Korovai
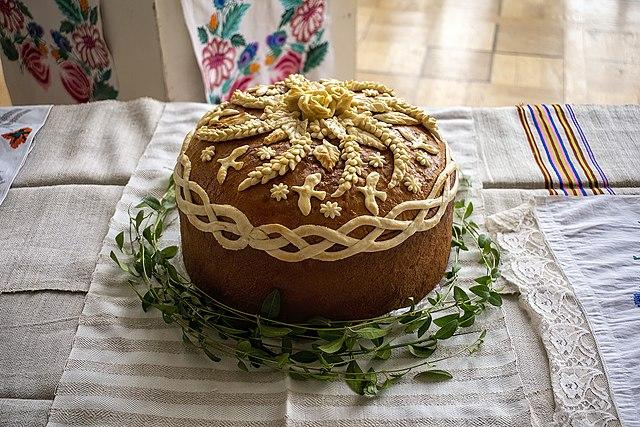
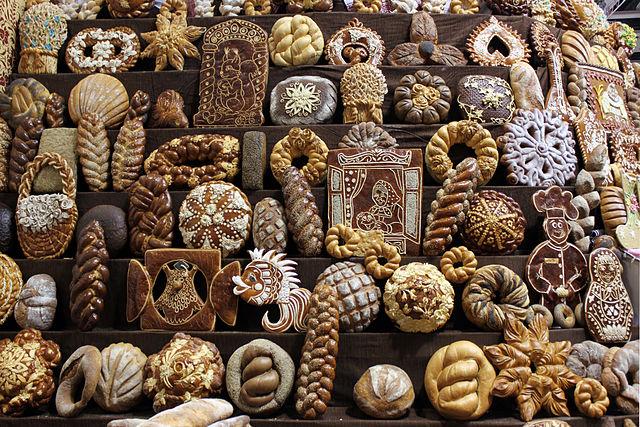
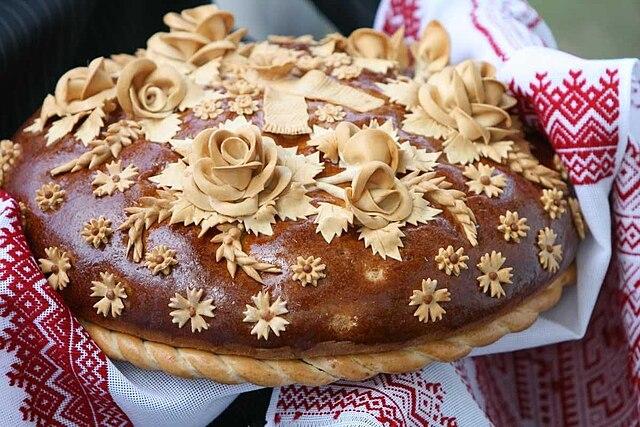
Also known as:
arz - Egyptian Arabic: كوروفاى
az - Azerbaijani: Karavay
be - Belarusian: Каравай
el - Greek: Κοροβάι
eo - Esperanto: Koropano
es - Spanish: Korovai
fr - French: Korovaï
hy - Armenian: Կարավայ
ka - Georgian: კოროვაი
kk - Kazakh: Каравай
lt - Lithuanian: Karvojus
pl - Polish: Korowaj
ru - Russian: Каравай
sr - Serbian: Коровај
tr - Turkish: Korovay
uk - Ukrainian: Коровай
uz - Uzbek: Korovai
zh - Chinese: 科羅伐葉
Category: bread (braided bread)
Cuisine: Bulgarian
Associated cuisines: Bulgarian, Russian, Ukrainian, Belarusian
Area: Bulgaria, Russia, Ukraine, Belarus
Countries: Bulgaria
Region: Eastern Europe, , , ,
A large round braided bread, traditionally baked from wheat flour and decorated with symbolic flags and figurines, such as suns, moons, birds, animals, and pine cones